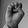
ASL letter: E